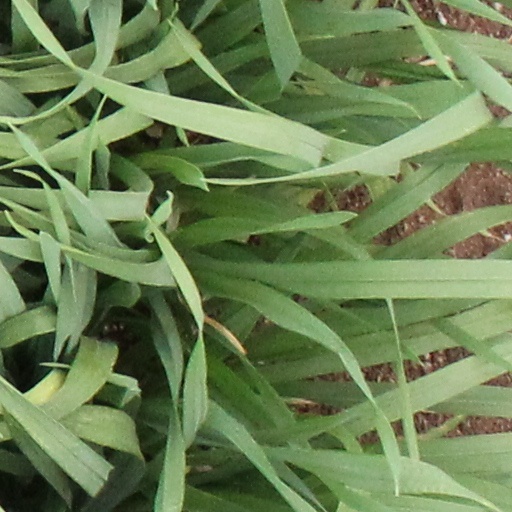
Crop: wheat